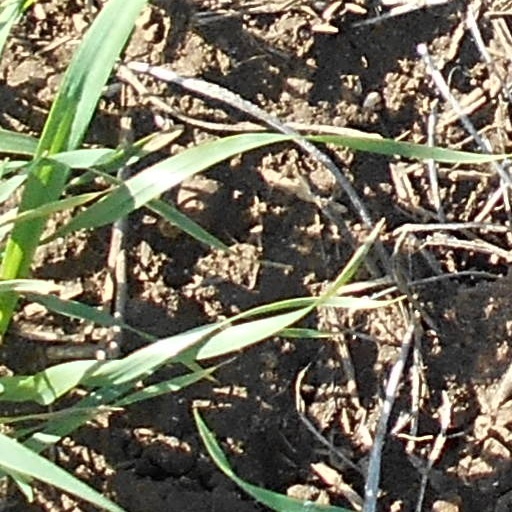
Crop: wheat